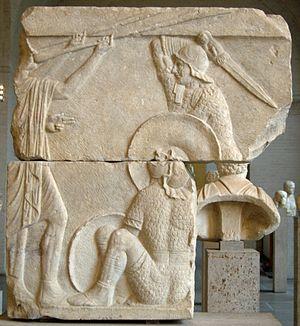
Relief avec une scène de combat de gladiateur, provenant peut-être d'un monument funéraire, Ier siècle av. J.-C. Deux joueurs de trompettes proclament la victoire du duel. Le vainqueur a l'épée levée et attend le verdict des spectateurs, qui doit décider de la vie ou de la mort du vaincu.
L’histoire de la civilisation en Occident est l’étude des faits qui ont constitué l’identité de l'homme occidental. Elle s'inscrit dans une approche culturelle, celle de l'histoire des mentalités, selon l'analyse de la troisième génération de l'école des Annales, parfois appelée Nouvelle Histoire.
Les gladiateurs étaient, dans la Rome antique, des combattants professionnels qui s'affrontaient par paires bien définies, chacun des deux adversaires appartenant à une catégorie appelée armatura, dotée d'une panoplie et de techniques de combat spécifiques.